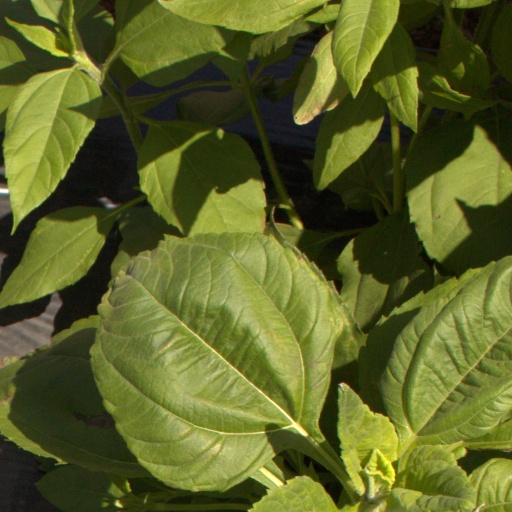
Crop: Jerusalem artichoke